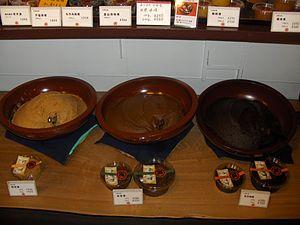
Le miso est un aliment japonais traditionnel qui se présente sous forme de pâte fermentée, à haute teneur en protéines, de goût plus ou moins prononcé selon la fermentation et relativement salé. Il peut être de couleur beige ou jaune pâle à brun chocolat foncé et sa texture ressemble à celle d'un beurre de noix.